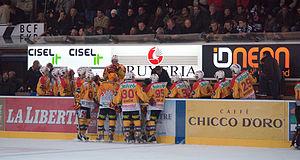
Dans certains sports, principalement collectifs, le temps mort désigne une pause temporaire du jeu allant de 30 secondes à quelques minutes. Cette période est utilisée par les joueurs pour « récupérer » et par les entraîneurs pour donner des consignes tactiques, et éventuellement faire des changements dans leur équipe.